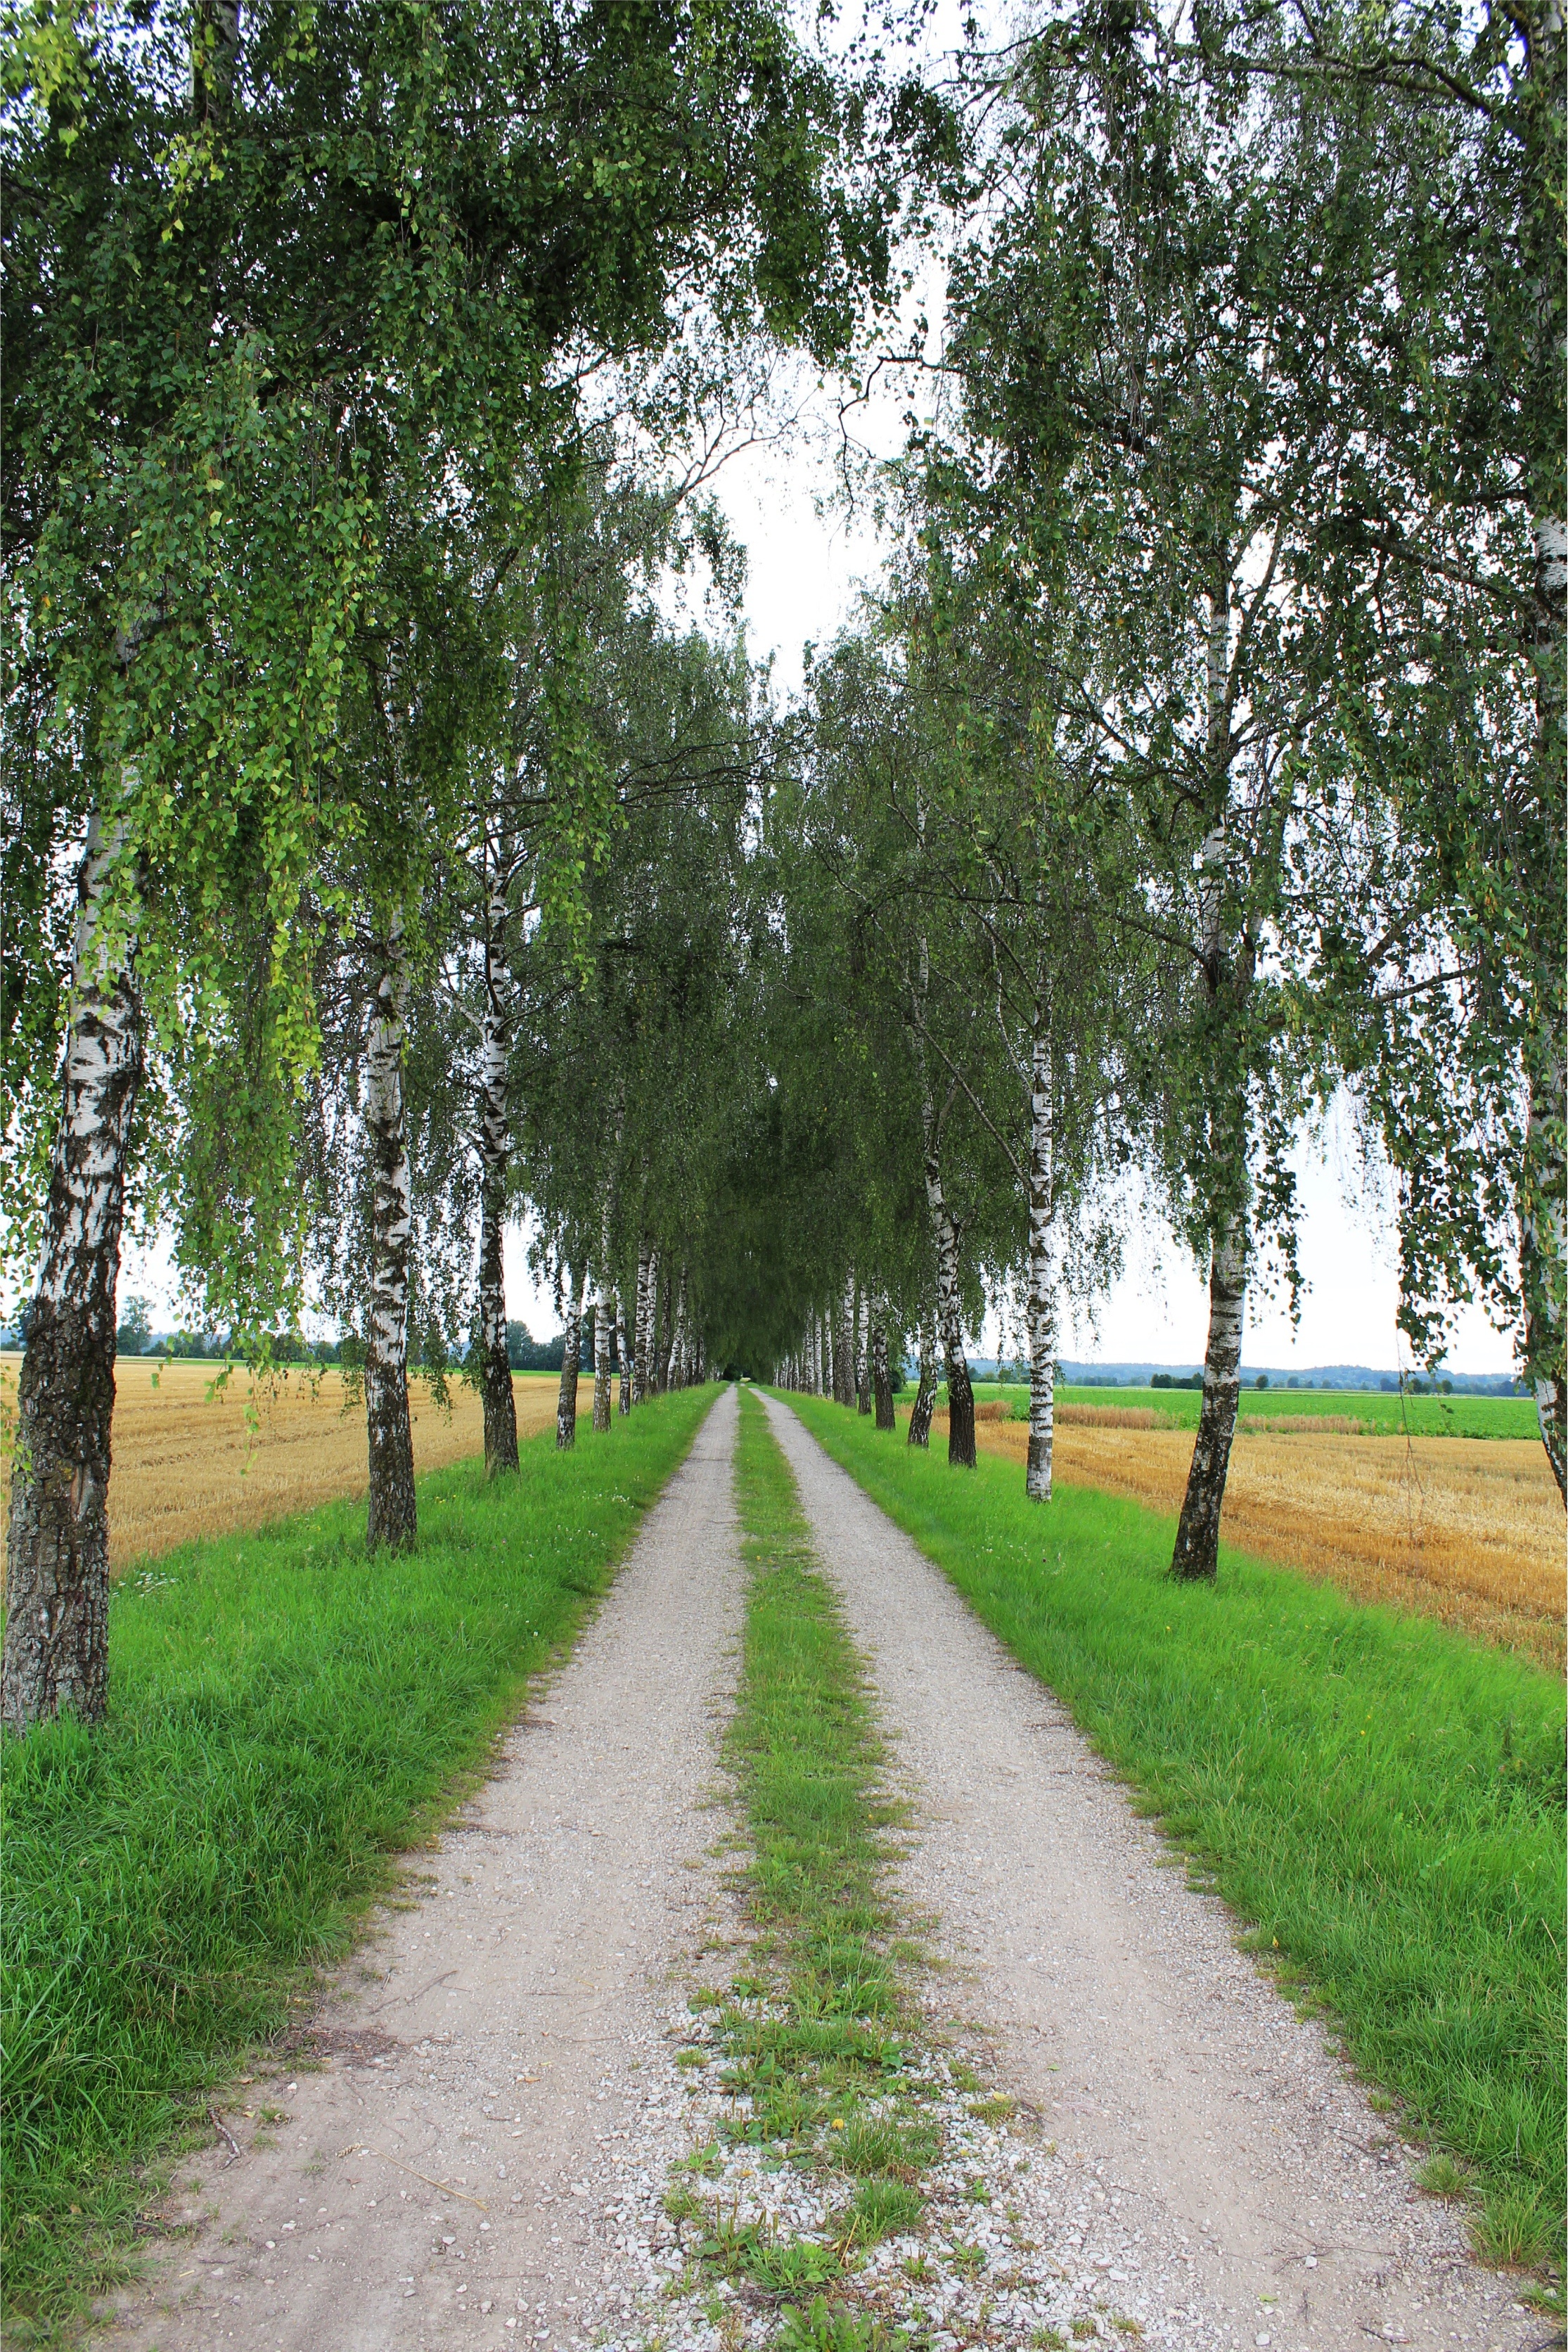
tree, nature, grass, plant, trail, lawn, meadow, flower, walk, birch, park, garden, waterway, avenue, shrub, woodland, away, rural area, tree lined avenue, woody plant, birch avenue